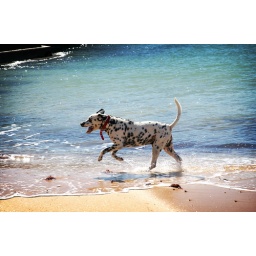
A Dalmatian dog runs along a beach in Portugal.